Archena

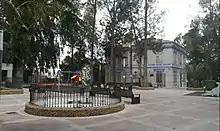
Plaza 1 de Mayo"

During the Spanish Civil War, two military bases were established in Archena: a Soviet air base a police station and tank school in the """Balneario""" and Military Hospital.